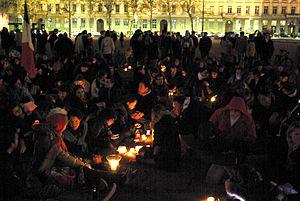
Les Veilleurs sur la place Bellecour, à Lyon le 19 avril 2013
Les Veilleurs est un mouvement de manifestations sur la voie publique, « mouvement non formel associé » à La Manif pour tous, apparu le 16 avril 2013, se réunissant sur des lieux publics pour manifester son opposition à la loi ouvrant le mariage aux personnes de même sexe en France et pour promouvoir une « écologie humaine ». Cette opposition s'est élargie à d'autres questions de société : la gestation pour autrui, l'écologie au sens large ou la financiarisation de l'économie.
L’opposition au mariage homosexuel et à l'homoparentalité en France est constituée par l'ensemble des mouvements associatifs,